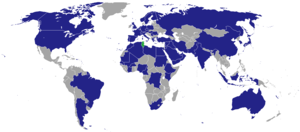
Les représentations tunisiennes dans le monde sont les sièges des ambassadeurs de la Tunisie auprès des pays étrangers.